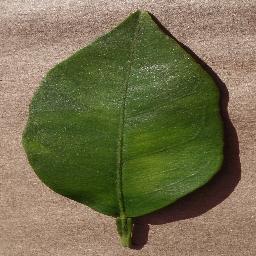
Label: Orange___Haunglongbing_(Citrus_greening)